Water balance

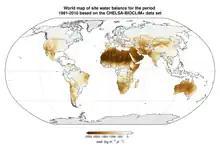
Global distribution of water balance in the soil averaged over the years 1981-2010 from the CHELSA-BIOCLIM+ data set

The law of water balance states that the inflows to any water system or area is equal to its outflows plus change in storage during a time interval. In hydrology, a water balance equation can be used to describe the flow of water in and out of a system. A system can be one of several hydrological or water domains, such as a column of soil, a drainage basin, an irrigation area or a city.